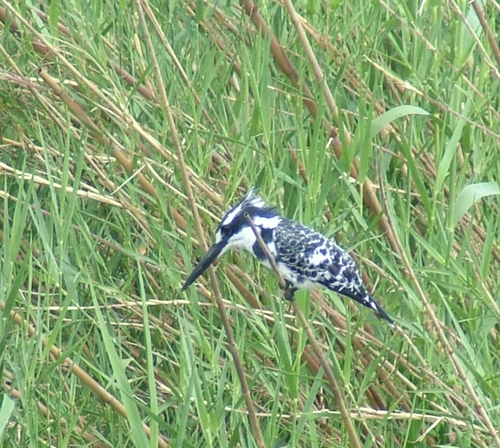
this small bird has a long bill and is black and white throughout the rest of its body.
the bird is dark blue and white and has a very long dark pointed beak coming from a relatively small head.
small blue and white bird with tufted head and very long beak.
the wings of this bird have interchanging black and white patterns, and its beak is black and extended.
this bird has a speckled belly and breast with a long thick pointy bill.
this bird has a long, thick bill, black eye stripe with white eye brow and a black and white mottled body and wings.
a medium sized bird that is black and white and has a very long, pointy, bill.
this bird has wings that are black and white and has a long bill
this is a speckled black and white bird with a large bill.
this bird's bill is black and the wing bar is black and white.
Species: Pied Kingfisher